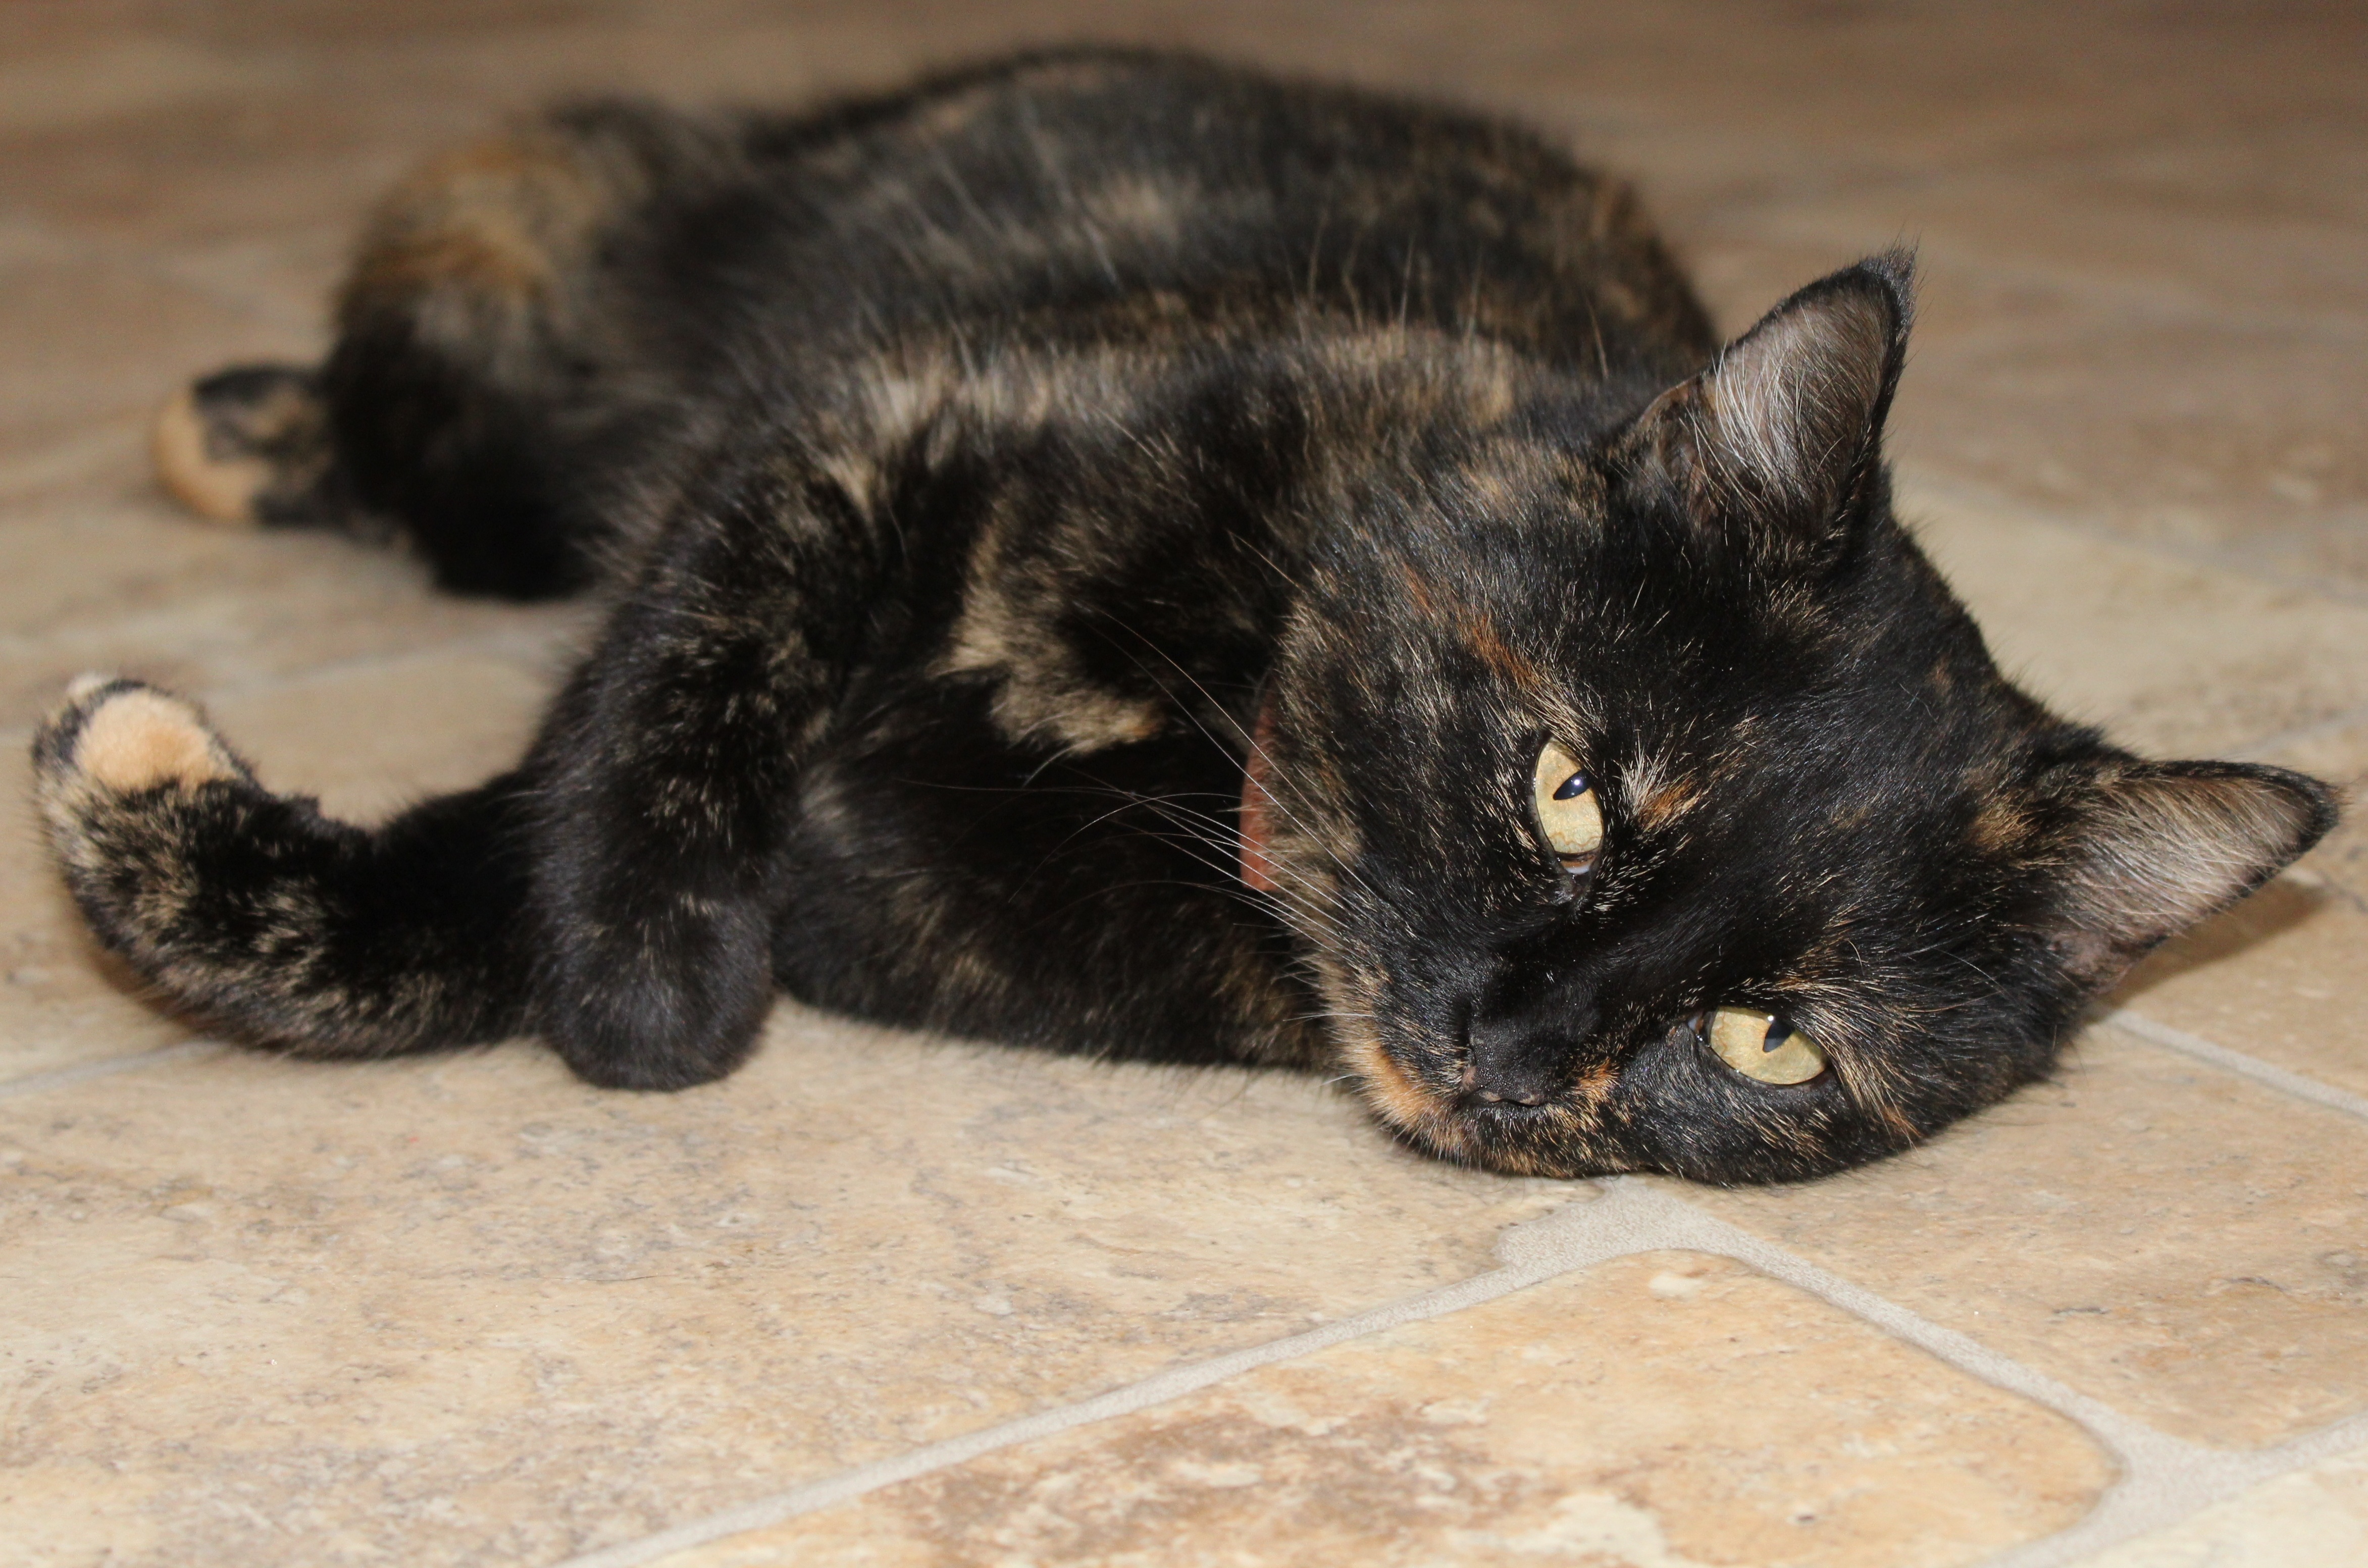
pet, kitten, cat, mammal, black cat, eyes, whiskers, vertebrate, cat's eyes, big eyes, european shorthair, small to medium sized cats, cat like mammal, carnivoran, dog breed group, domestic short haired cat